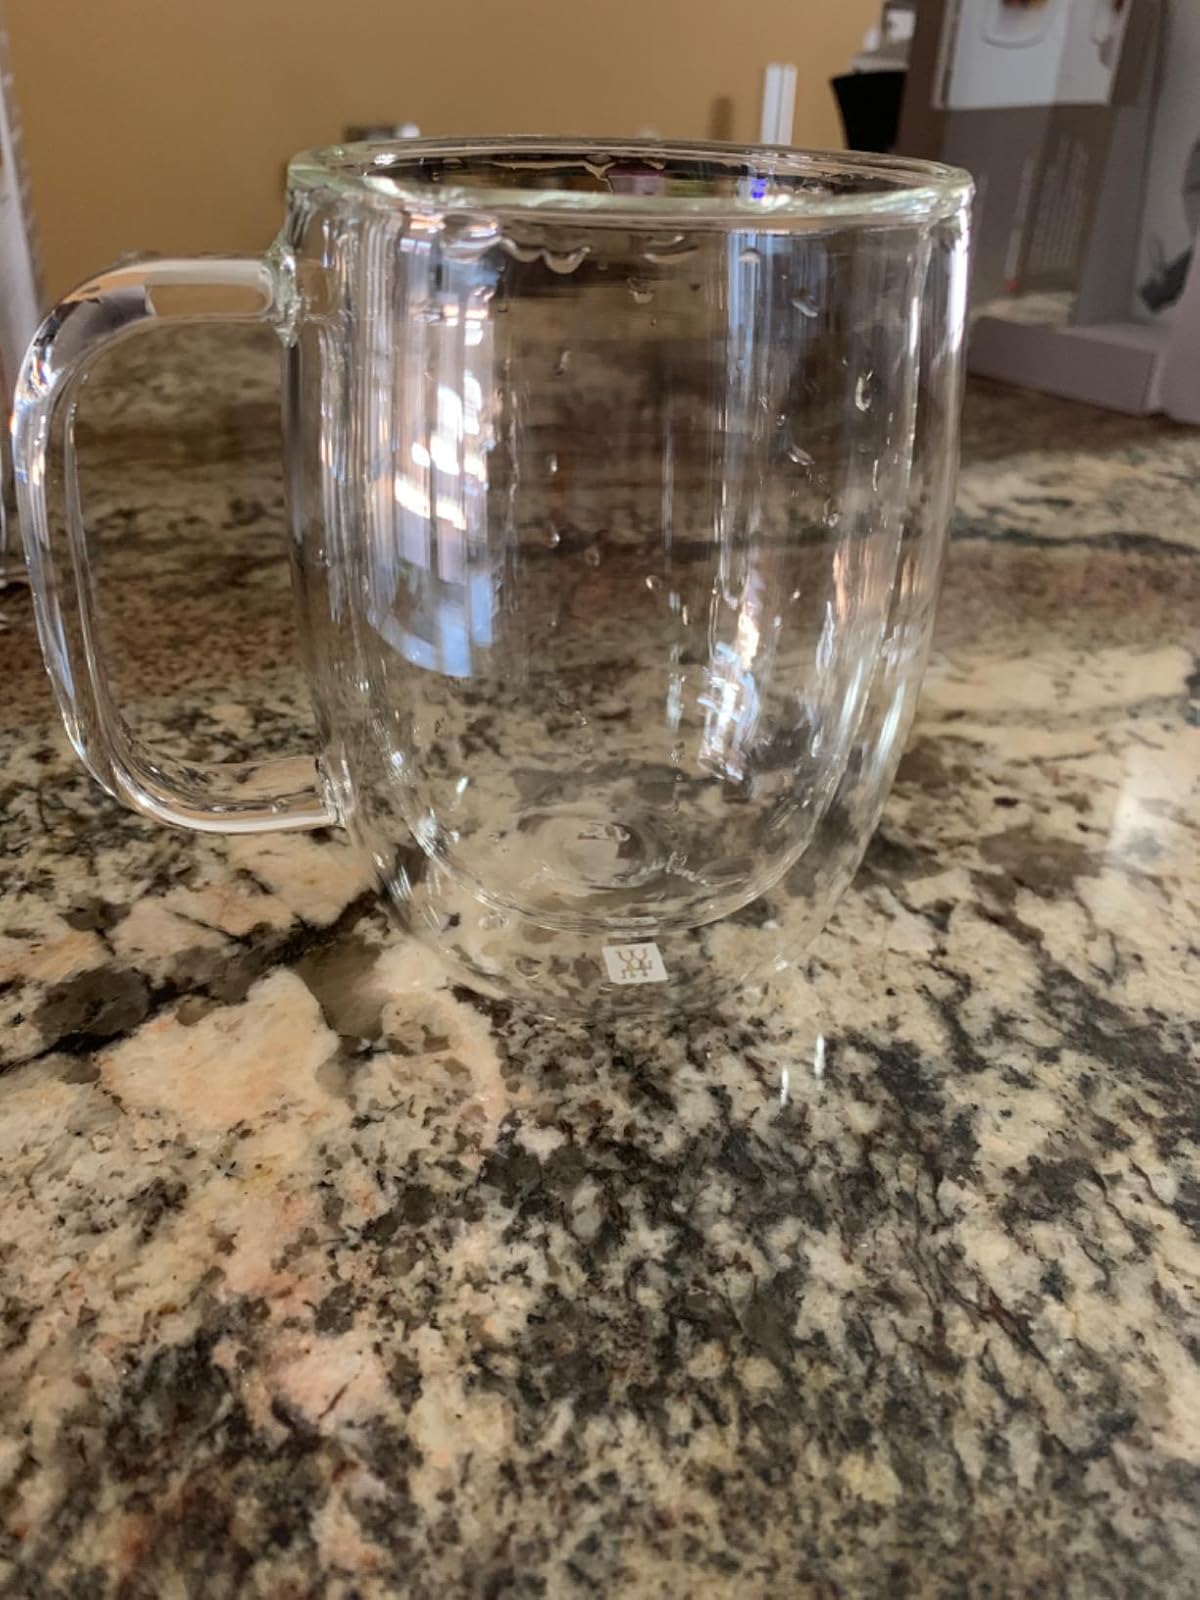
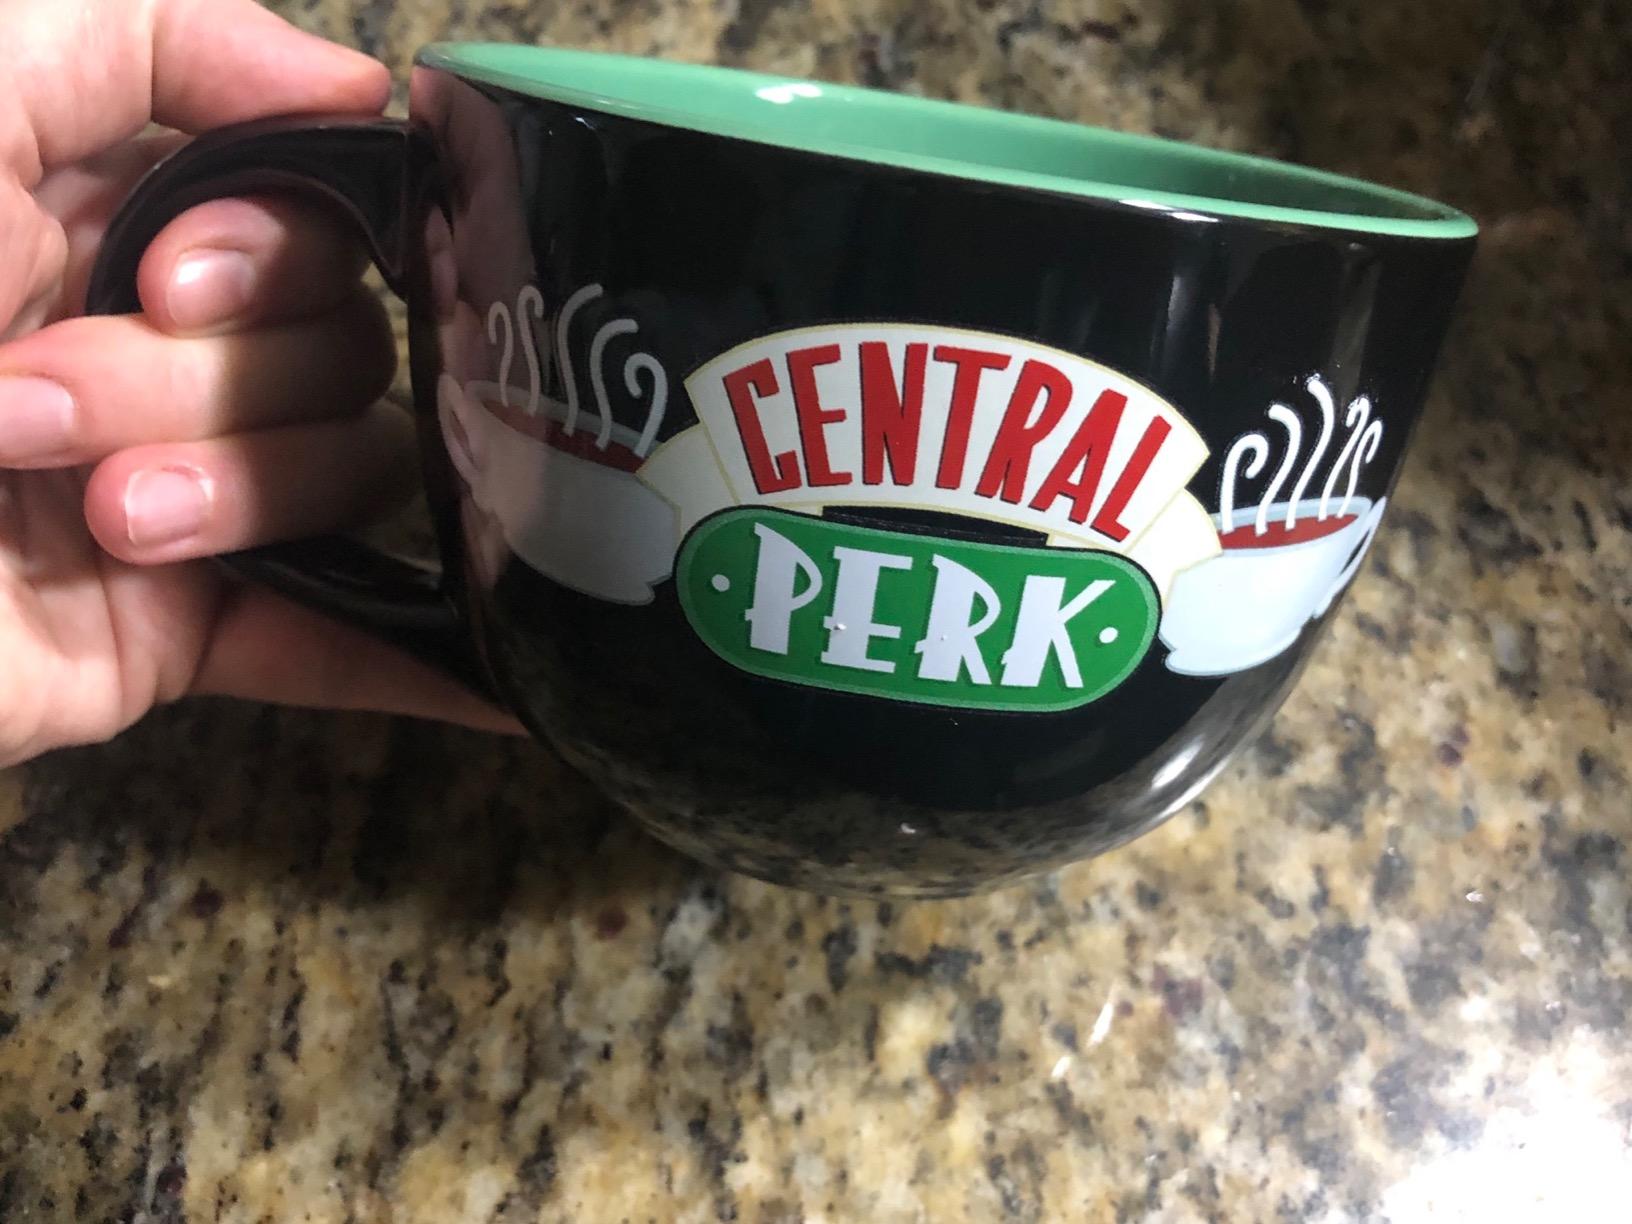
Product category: items_mug
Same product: no